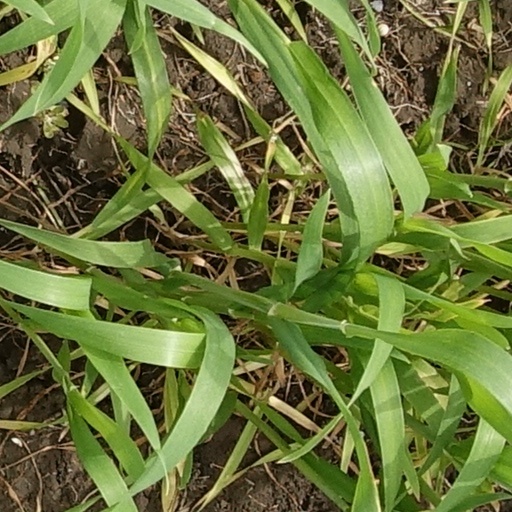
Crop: wheat